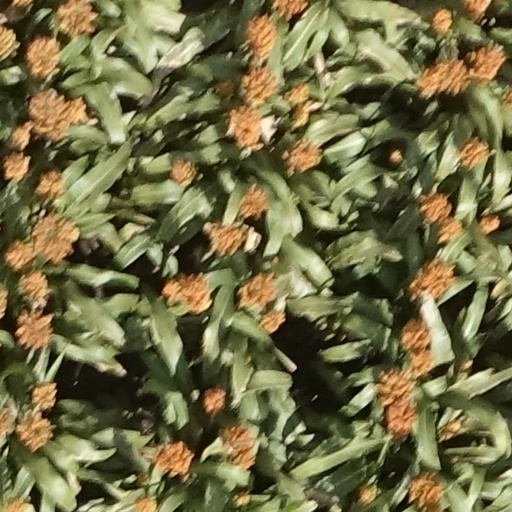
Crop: sorghum